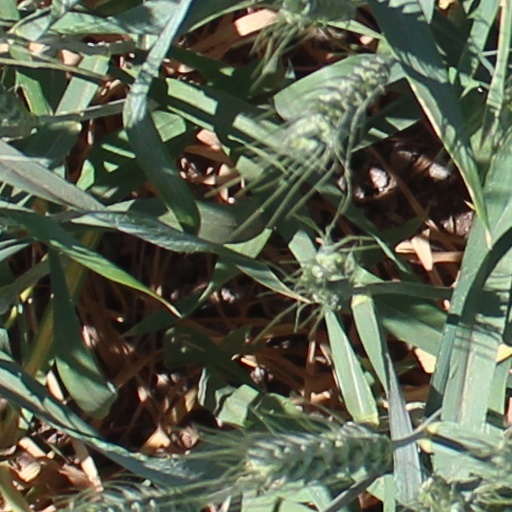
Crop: wheat